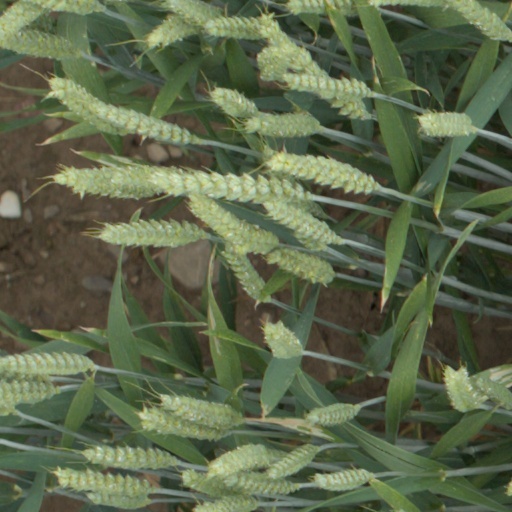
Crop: wheat